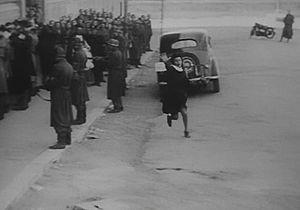
Rome, ville ouverte est un film italien néoréaliste réalisé par Roberto Rossellini, sorti en 1945.
Rayon de soleil, est un film musical réalisé par le cinéaste allemand Georg Brintrup en 1996.
100 films italiens à sauver est une initiative qui a pour finalité de mettre en avant 100 pellicules de films qui ont contribué au changement de la mémoire collective de l'Italie entre 1942 et 1978.
Résistance romaine est un terme qui définit la période historique qui va du 8 septembre 1943 au 4 juin 1944, date de la libération de Rome par les troupes alliées, pendant laquelle un grand nombre de citoyens romains se sont opposés ouvertement ou clandestinement à l'occupation allemande de Rome.